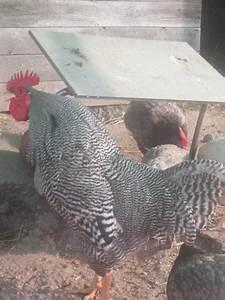
chicken